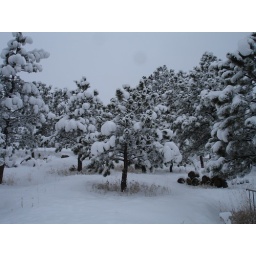
This was a flash snow storm early spring. I was walking around in my T shirt earlier in the day.